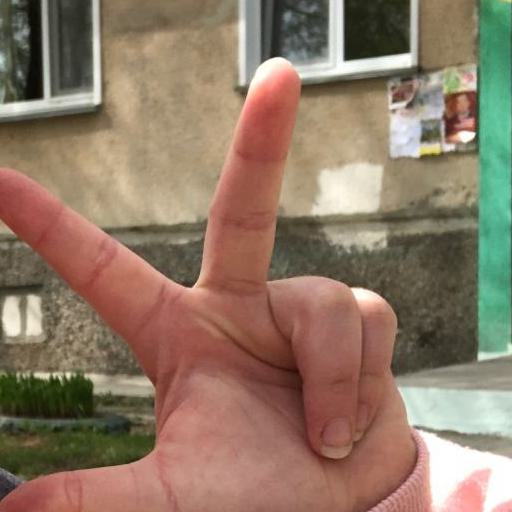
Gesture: three2